Begumgonj Textile Engineering College, Noakhali

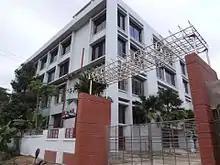

Textile Talent Hunt is designed to identify and nurture creative minds in the textile and fashion industry. It brings together aspiring designers, innovators, and entrepreneurs, providing them with an opportunity to showcase their skills and ideas. Through workshops, mentoring sessions, and networking opportunities, Textile Talent Hunt supports participants in improving their skills and gaining industry exposure.